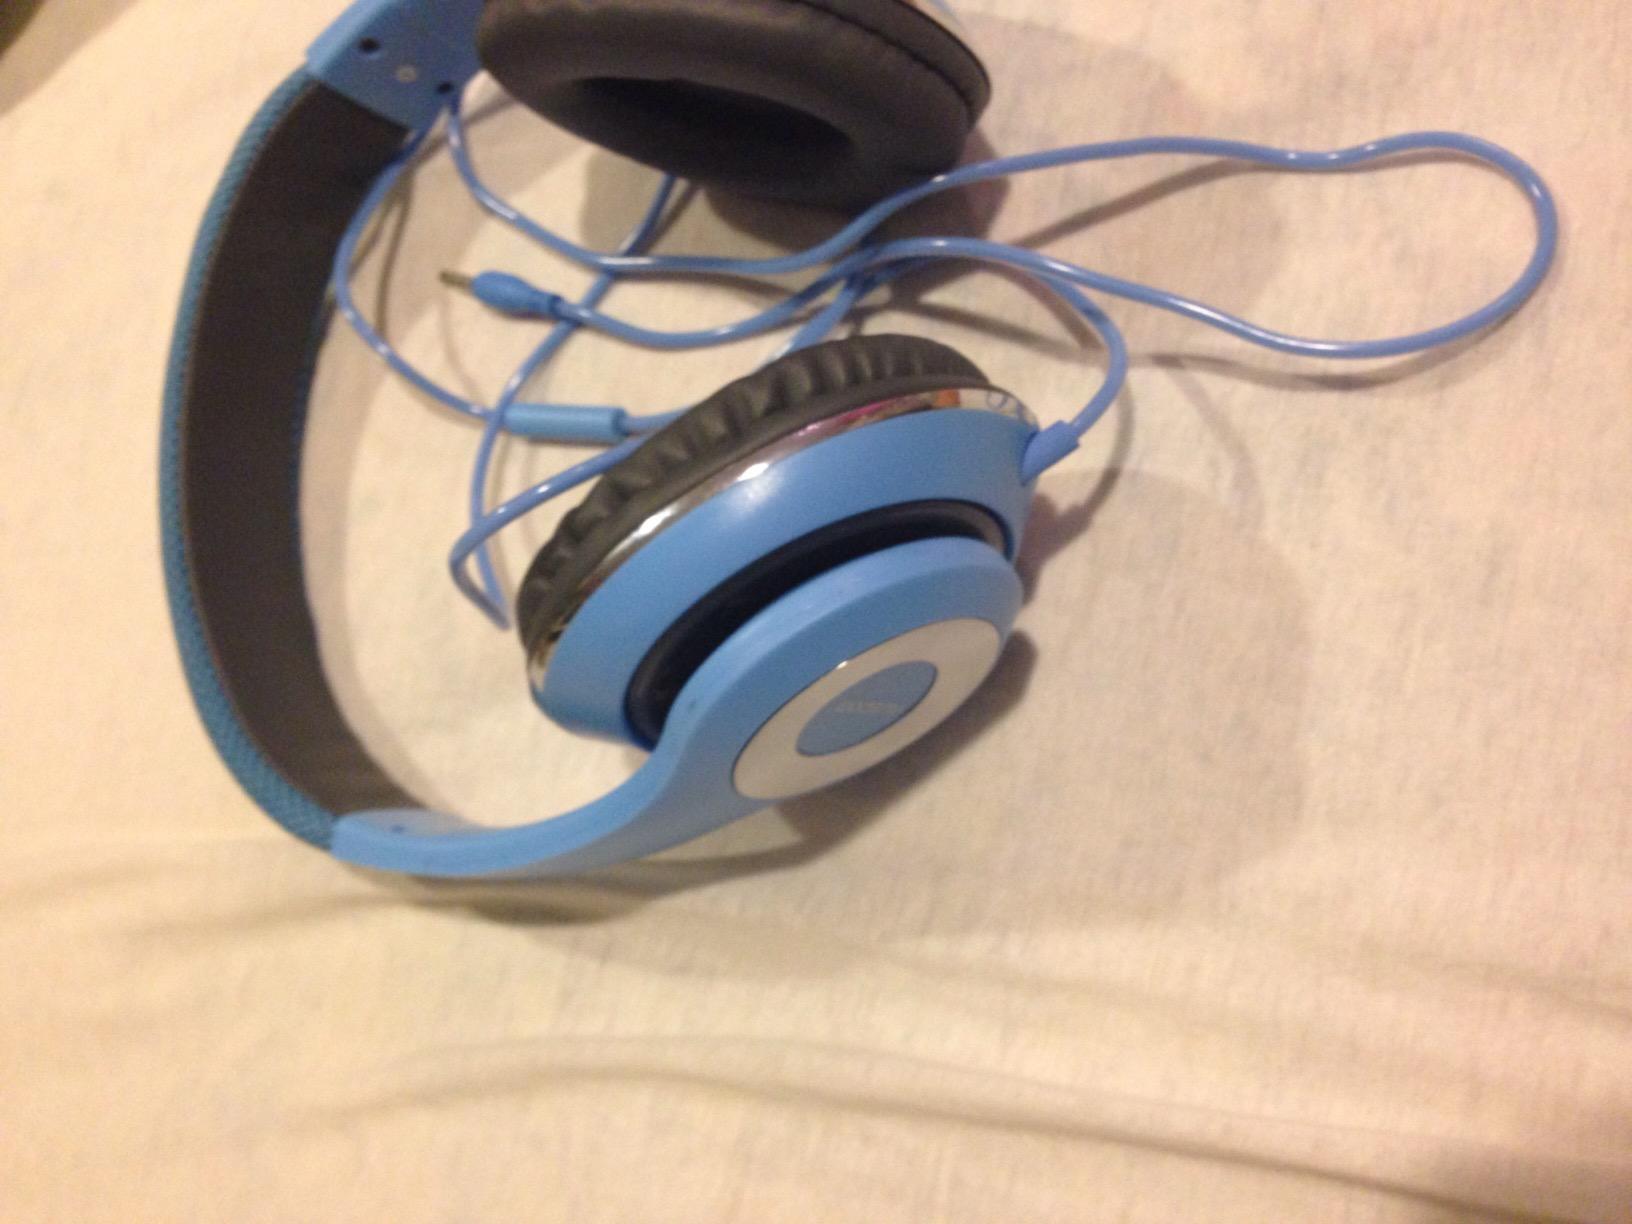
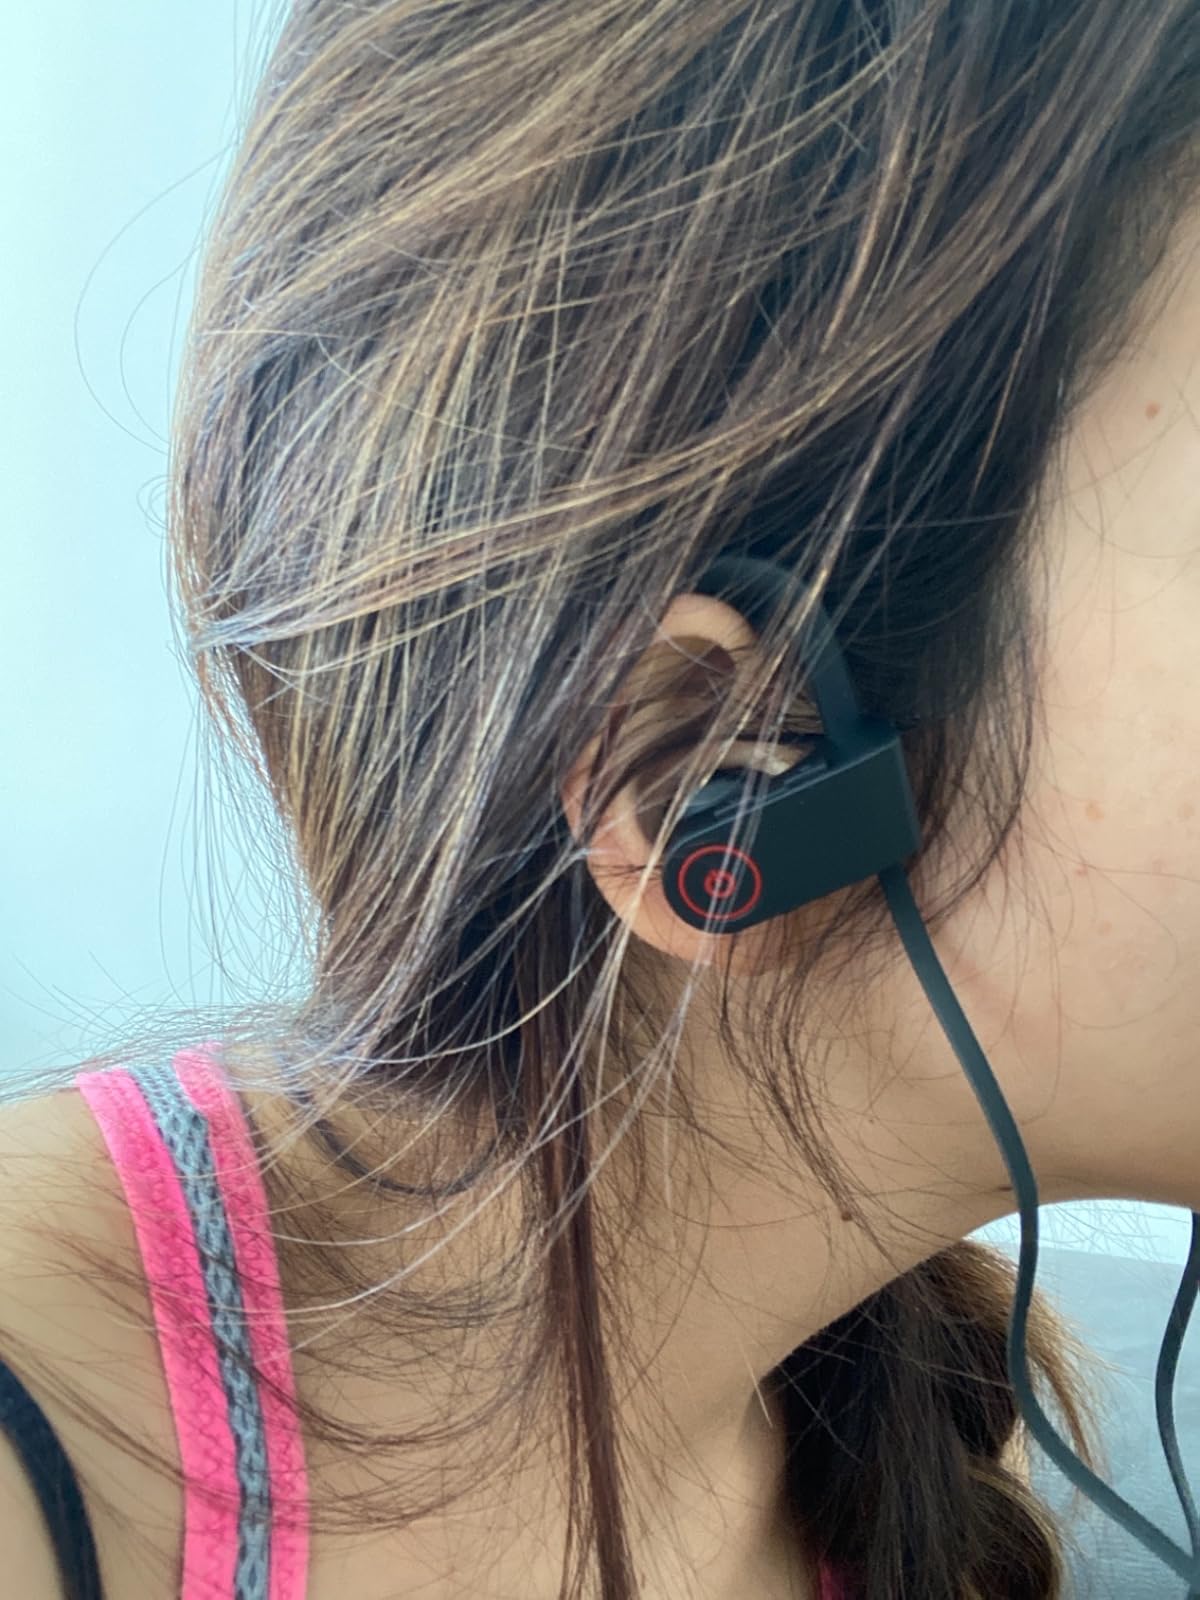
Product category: headphones
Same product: no